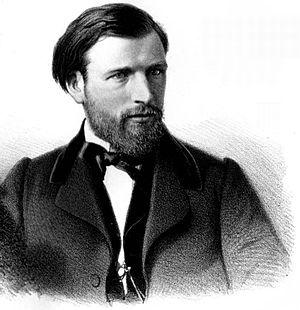
Lev Lagorio né à Théodosie le 16 juin ou le 17 novembre 1827 et mort à Saint-Pétersbourg, le 9 décembre 1905, est un des peintres russes de marines des plus réputés. Il étudie la peinture à l'Académie russe des beaux-arts à Saint-Pétersbourg. Il est l'élève d'Ivan Aïvazovski. Il peut être classé parmi les peintres de l'école de peinture de Cimmérie.